Vandalism of Michelangelo's Pietà

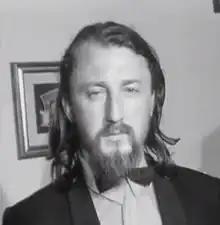
Toth in 1972

On 21 May 1972, Michelangelo's "Pietà" statue in St. Peter's Basilica, Vatican City, was attacked by Laszlo Toth, a Hungarian geologist who believed he was Jesus Christ. With fifteen blows, he removed Mary's arm at the elbow, knocked off a chunk of her nose, and chipped one of her eyelids. He was subdued by bystanders, including American sculptor Bob Cassilly, who struck Toth several times before pulling him away from the statue.